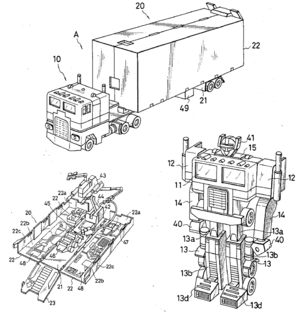
Jouets du monde imaginaire Transformers